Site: saxony
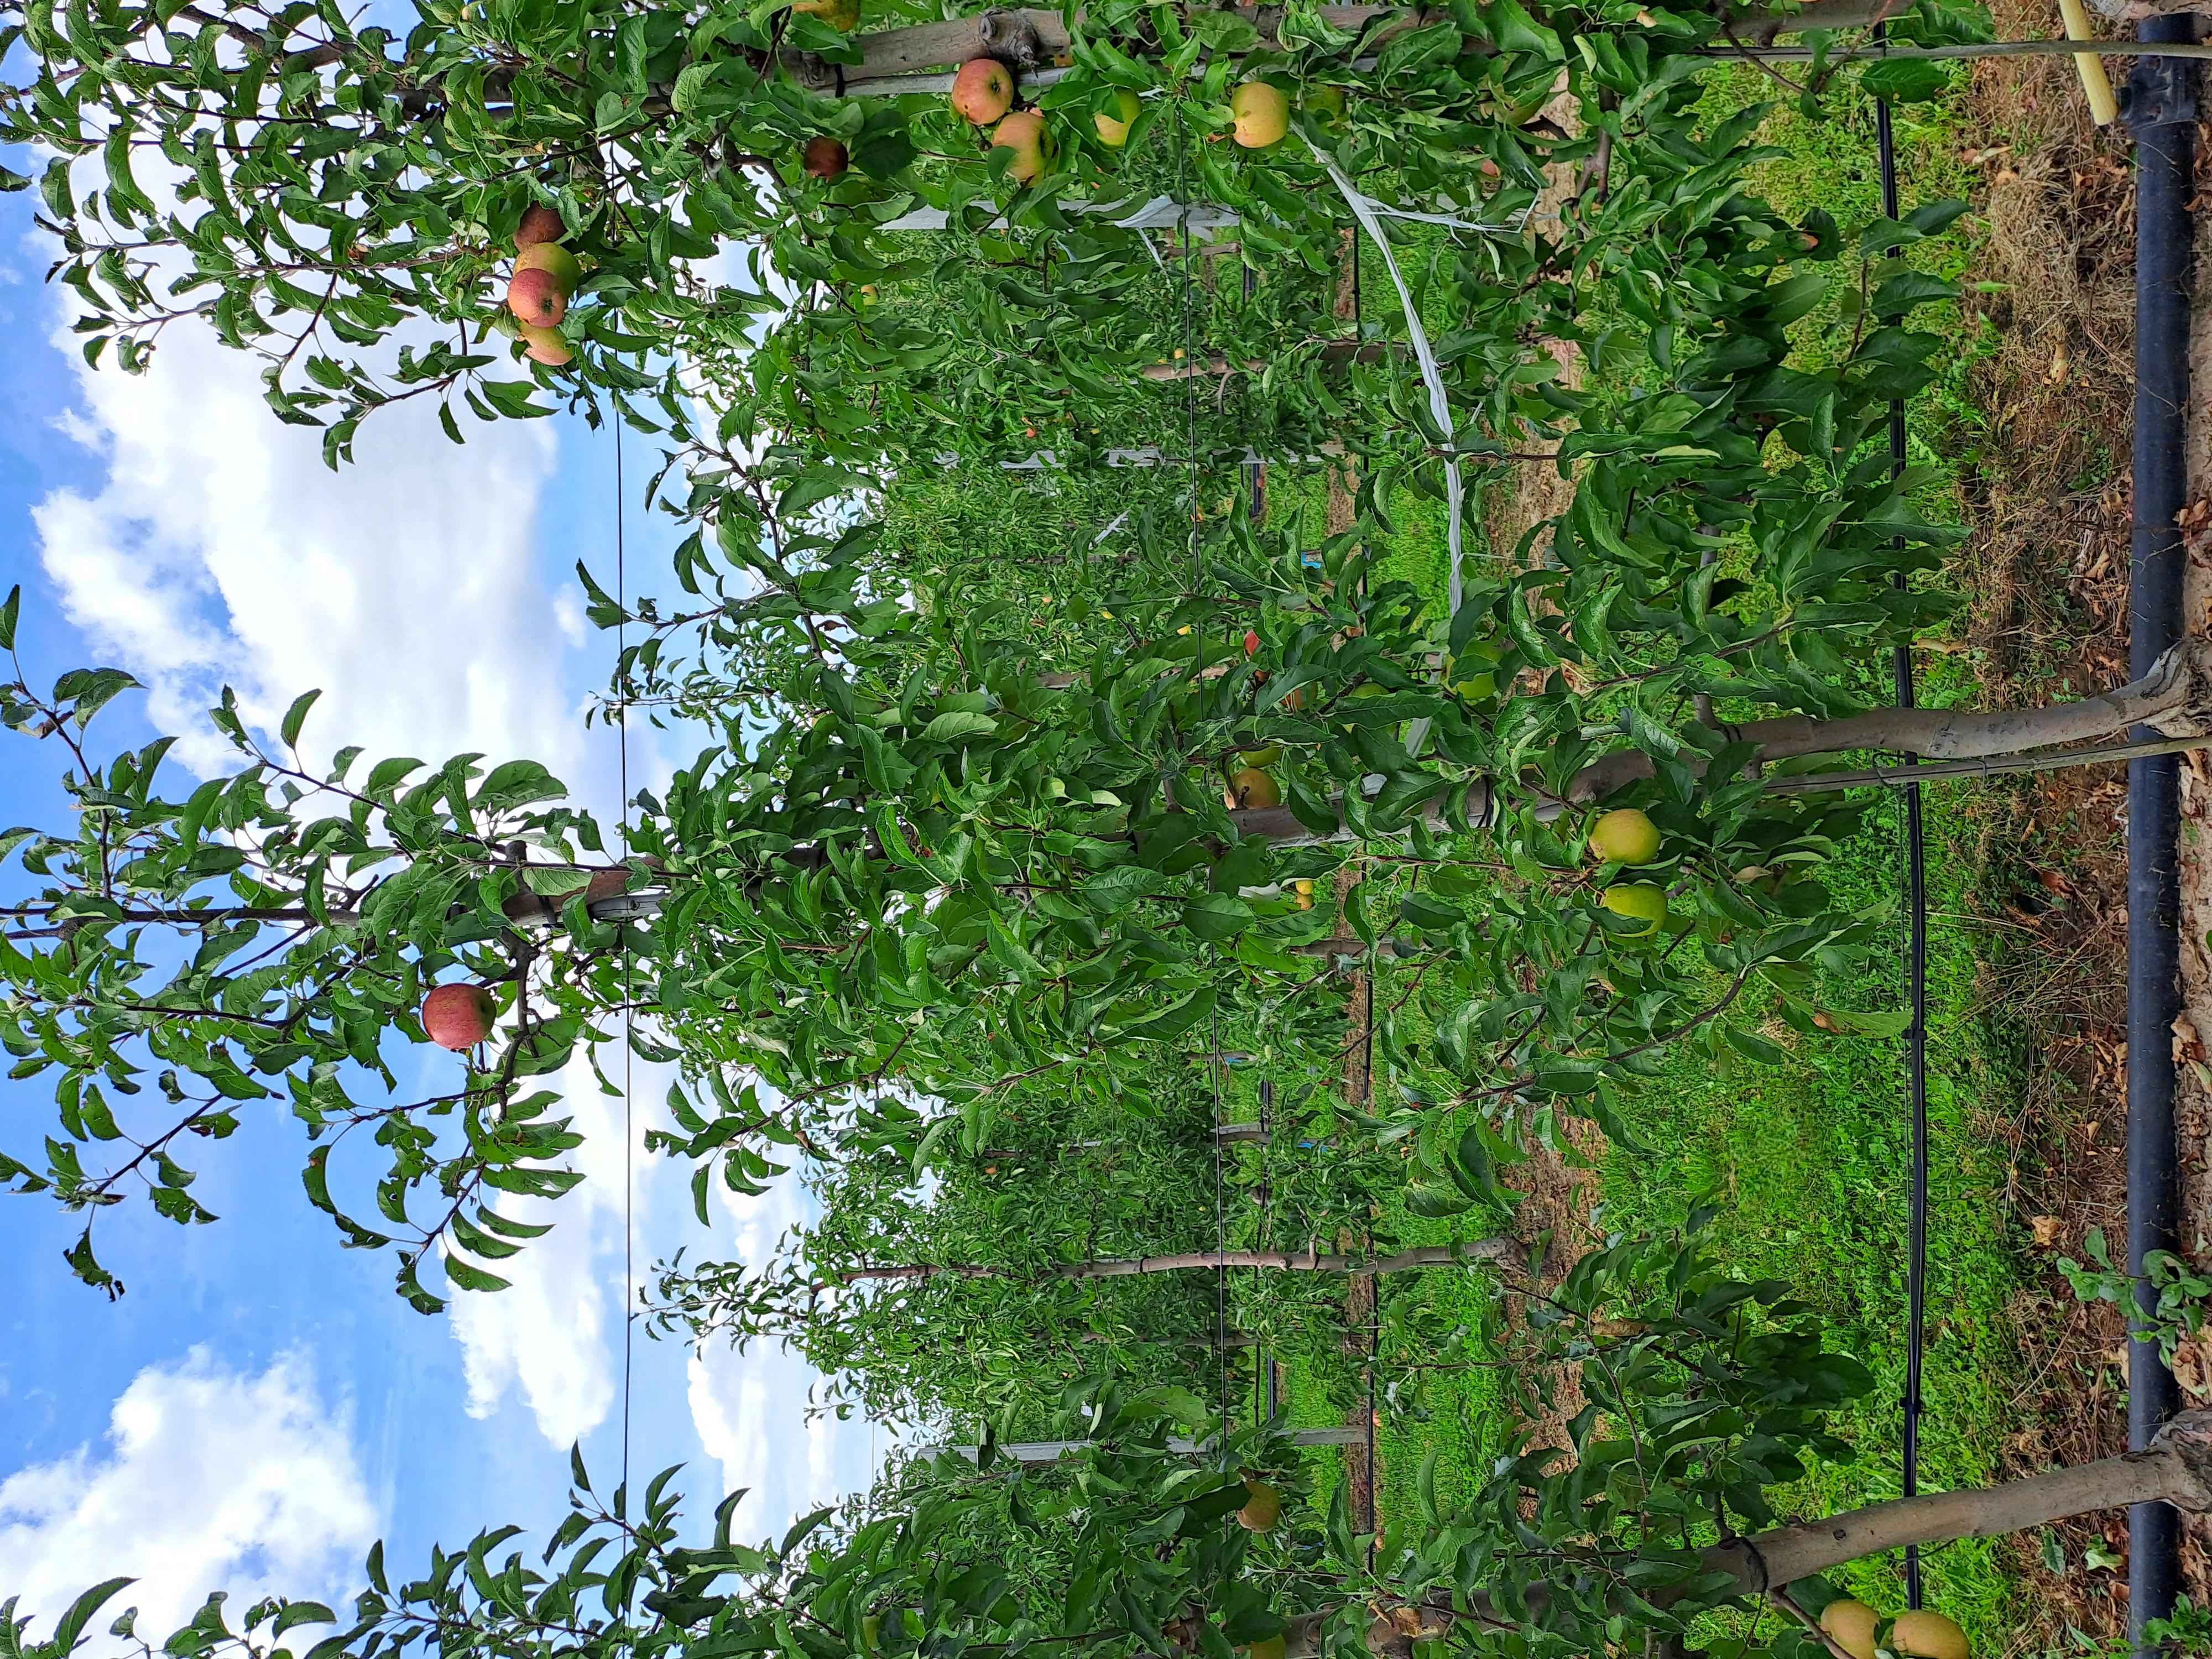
Growth stage (BBCH 85): Maturity of fruit and seed